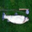
Label: trout